Miraah

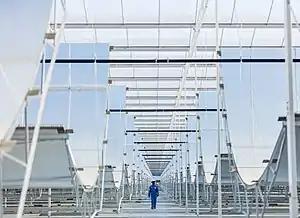
A look at the curved mirrors used at the Miraah facility

The enclosed trough solar field uses curved mirrors to focus sunlight – rather than using heat from burning natural gas – onto a pipe filled with water. The concentrated sunlight boils the water to create steam, which is fed directly to the oilfield's existing steam distribution network.